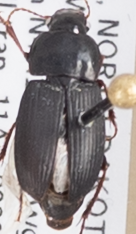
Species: Harpalus opacipennis
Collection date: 2020-08-11
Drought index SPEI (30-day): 0.114
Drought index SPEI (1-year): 0.706
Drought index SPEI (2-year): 1.28